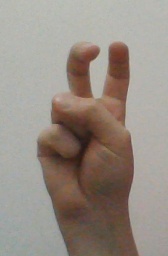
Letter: toot